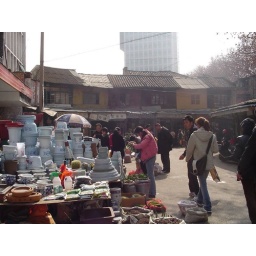
Awesome old wooden houses in the center of Kunming. Unfortunately, I hear, most of these are disappearing as Kunming develops